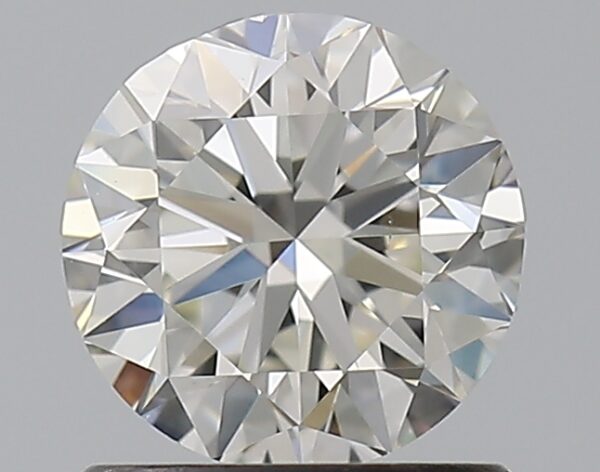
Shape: round
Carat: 0.9
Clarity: VS2
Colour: I
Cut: VG
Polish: EX
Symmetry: VG
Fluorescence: ST
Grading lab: GIA
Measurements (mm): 6.02 x 6.08 x 3.82